Emmett Till

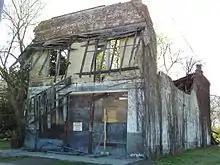
The remains of Bryant's Grocery and Meat Market in 2009

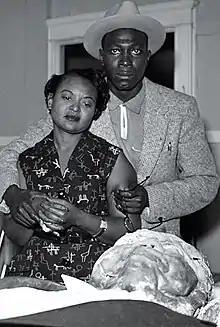
Till's mother looks over his mutilated corpse. With her is her fiancé Gene Mobley. Mamie Till had insisted on an open-casket funeral. Images of Till's body, printed in "The Chicago Defender" and "Jet" magazine, made international news and directed attention to the lack of rights of blacks in the U.S. South.

Till arrived at the home of Mose and Elizabeth Wright in Money, Mississippi, on August 21, 1955. On the evening of August 24, Till and several young relatives and neighbors were driven by his cousin Maurice Wright to Bryant's Grocery and Meat Market to buy candy. Till's companions were children of sharecroppers and had been picking cotton all day. The market mostly served the local sharecropper population and was owned by a white couple, 24-year-old Roy Bryant and his 21-year-old wife Carolyn.